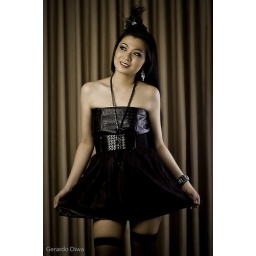
Jazzy is a Filipina female model in gothic dress fashion and make-up.